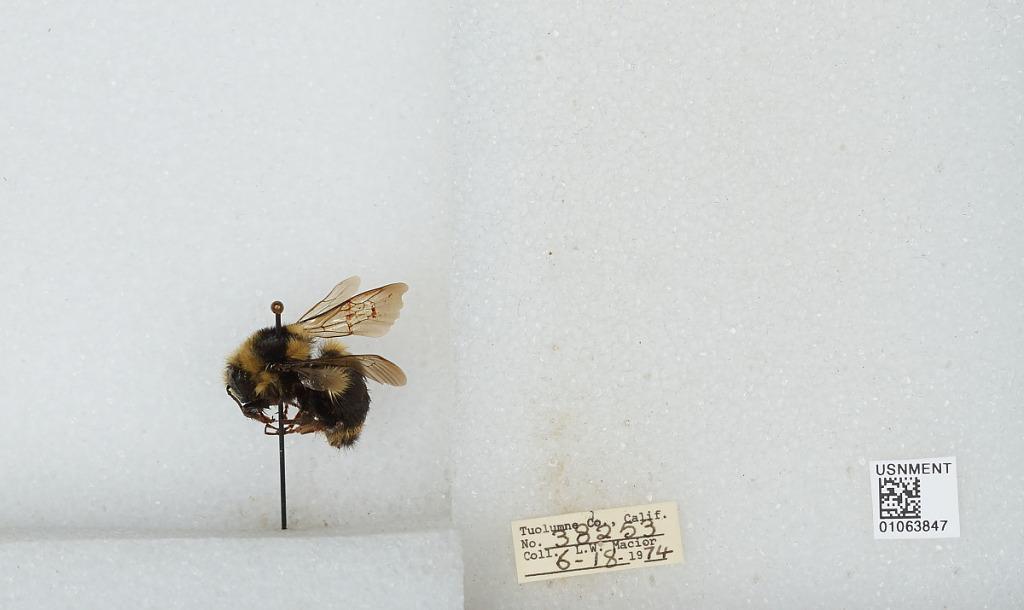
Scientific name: Bombus bifarius nearcticus
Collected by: L. Macior
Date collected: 1974-6-18
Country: United States
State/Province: California
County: Tuolumne
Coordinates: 38.02, -119.94